Swedish intervention in the Thirty Years' War

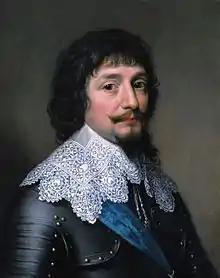
Frederick V, Elector Palatine , King of Bohemia 1619–1620, and head of the League of Evangelical Union. He was the son-in-law of the King of England. His acceptance of the Bohemian crown against Ferdinand II sparked the Bohemian Revolt.

This period of peace with Poland benefited Sweden much, and Gustavus employed it advantageously. He established a military system that was to become the envy of Europe. He drew up a new military code. The new improvements to Sweden's military order even pervaded the state by fueling fundamental changes in the economy. The military reforms – among which tight discipline was one of the prevailing principles – brought the Swedish military to the highest levels of military readiness and were to become the standard that European states would strive for. The code drawn up encouraged the highest level of personal frugality. In the camp, no silver or gold were permitted anywhere. The King's tent was not exempted from this prohibition. According to one historian, luxury was a "...stranger in the camp..." All soldiers who were caught looting were to be court-marshalled and then shot, nepotism and other forms of favoritism were unknown in the Swedish army. In addition, the system of magazines (a.k.a. supply depots) was brought up to an efficiency unknown in the period. The baggage of soldiers and officers alike – for the speed of movement – was restricted significantly. Garrison duty was required by everyone alike, there were no exceptions.